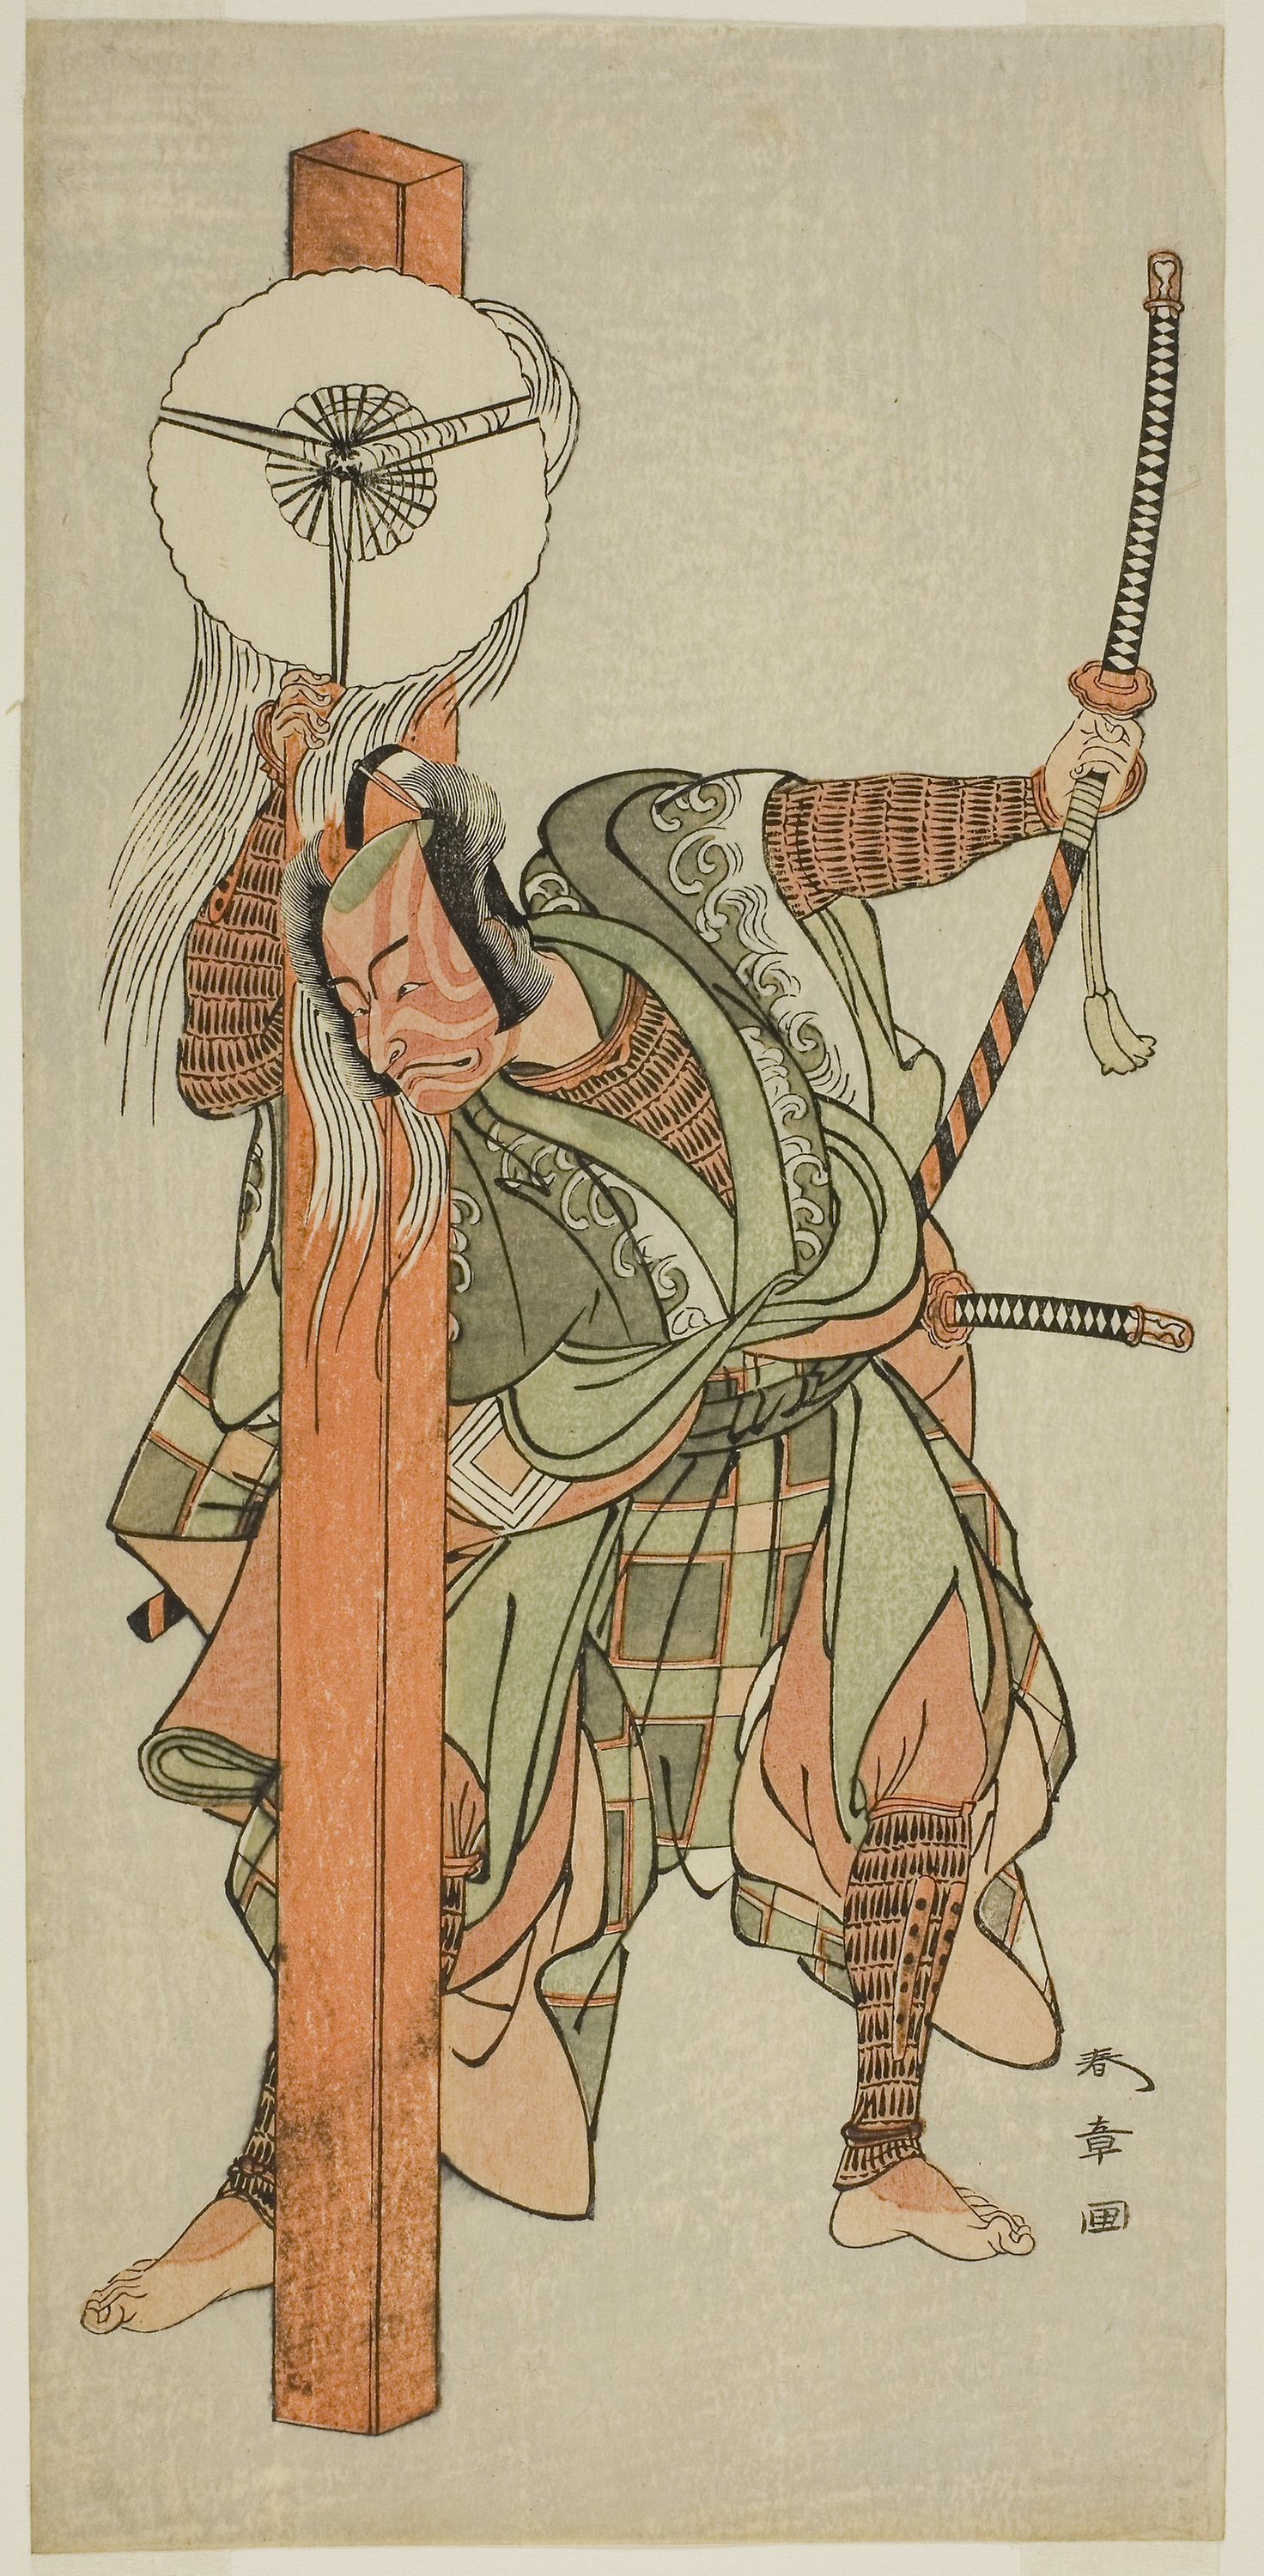
clothing, art, costume design, illustration, history, fictional character, middle ages, cold weapon